NBA Jam (2010 video game)

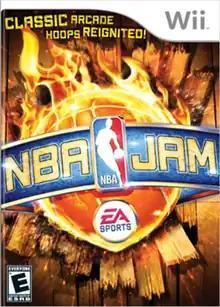
North American Wii box art

NBA Jam is a basketball video game developed by EA Canada and published by EA Sports. It is the latest installment in the "NBA Jam" video game franchise, released in 2010. The game was initially planned to be available as a full retail release for the Wii, with the PlayStation 3 and Xbox 360 versions available for download via a coupon upon purchasing "NBA Elite 11". Following the delay and eventual cancelation of "Elite", the PS3 and Xbox 360 versions were released as standalone titles in November 2010.